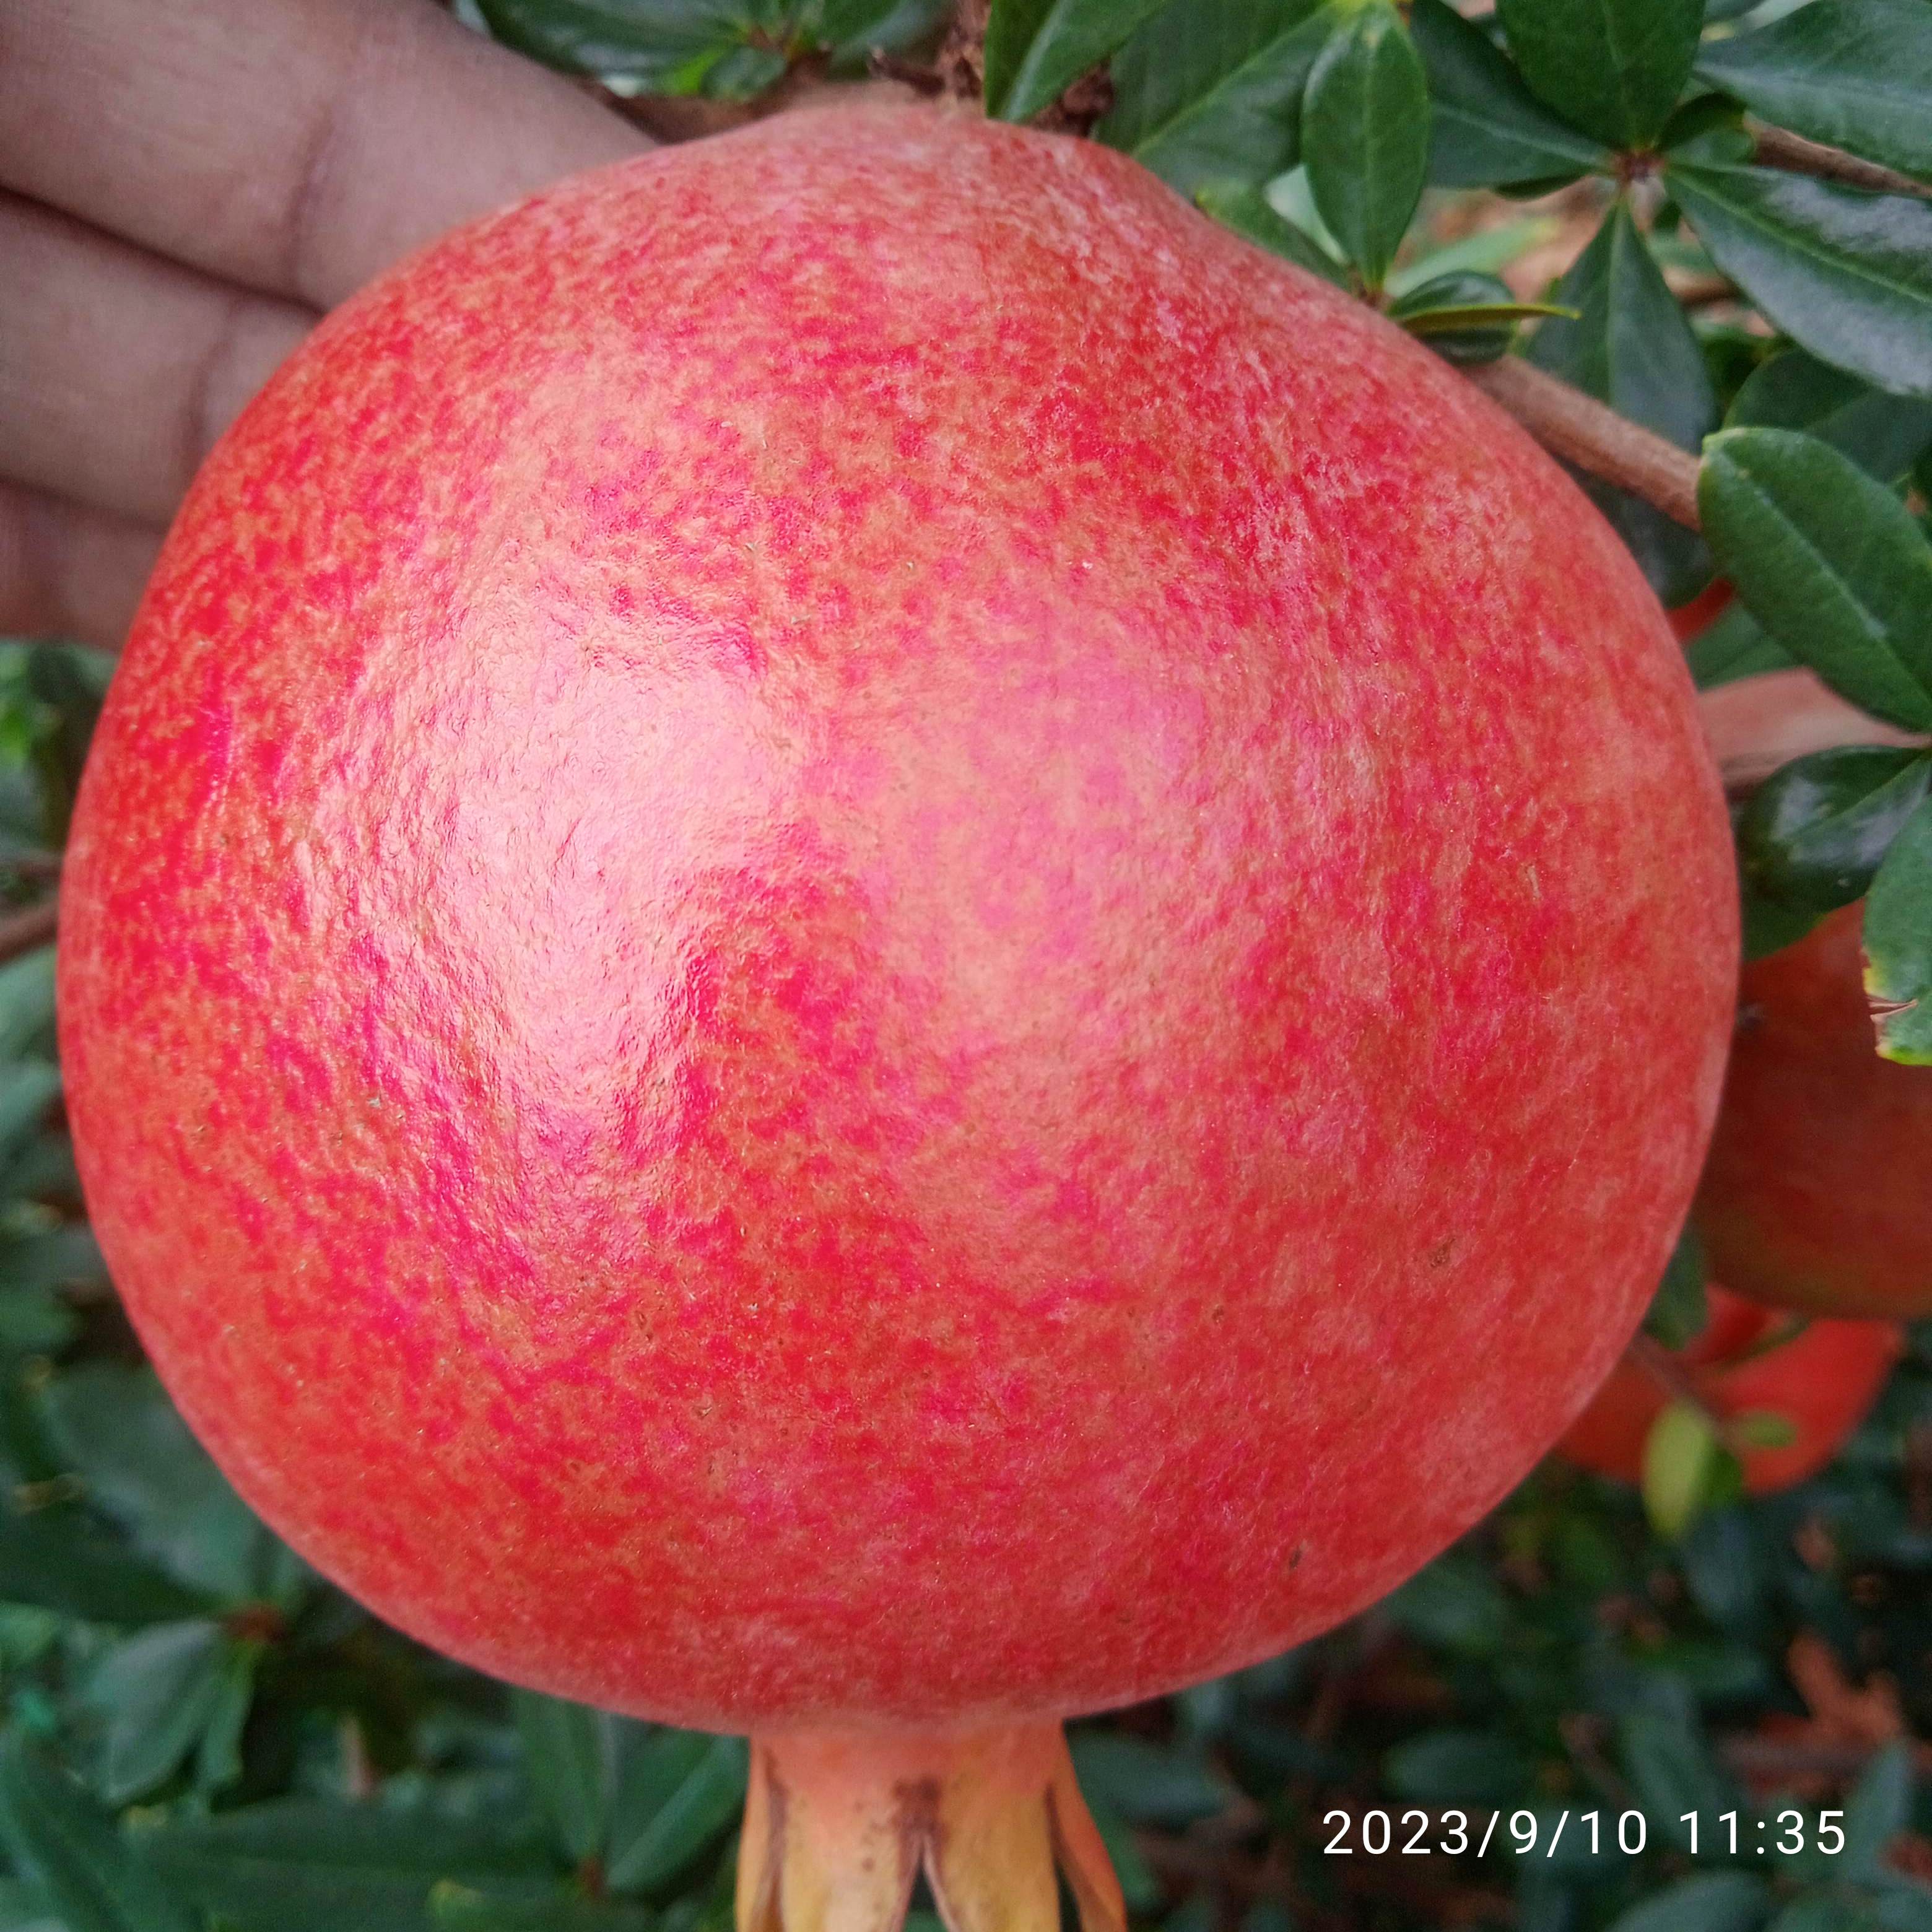
Label: Healthy